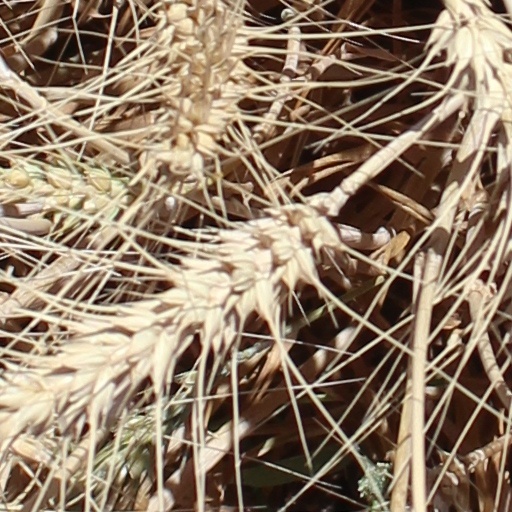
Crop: wheat